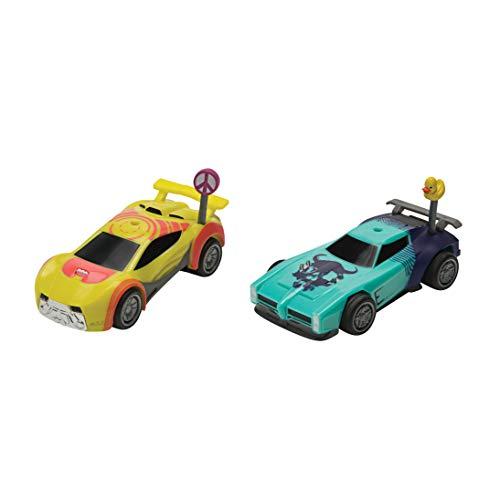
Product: Rocket League Battle-Car Mystery Garages Series 1 2-Pack
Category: Toys & Games | Toy Figures & Playsets | Playsets & Vehicles | Playsets
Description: Each pack includes 2 Battle-Cars, 2 antennas, 2 sets of rims, 2 garage display cases, and 2 collector’s guides.
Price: $14.99
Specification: ProductDimensions:5x2x5inches|ItemWeight:3.52ounces|ShippingWeight:11.4ounces(Viewshippingratesandpolicies)|ASIN:B07M8TSDVJ|Itemmodelnumber:RLZ0030|Manufacturerrecommendedage:8yearsandup